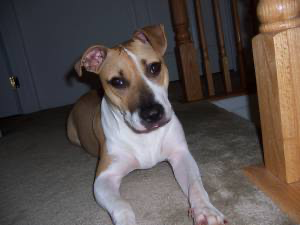
Animal: dog
Breed: american pit bull terrier